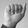
ASL letter: A